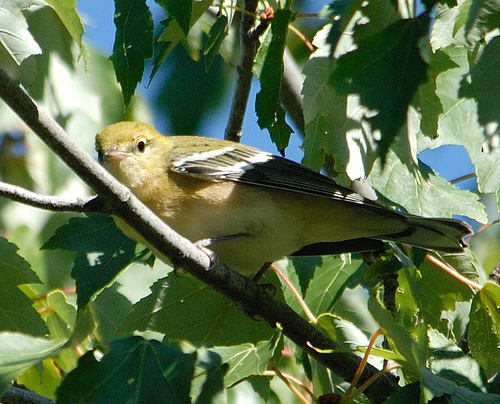
this yellow bird has brown wings with white wingbars.
mustard yellow bird, brown wings, with two white wingbars, black eyes,pale tan bil.
this bird is mostly yellow, with large wingsa small yellow bird with a short, orange beak and black, yellow, and white wings.
the bird has a tan belly and head with brown striped wings and tail.
this bird has feathers that are black and has a yellow body
this bird has wings that are black and has a yellow belly
this bird is a plump size with a yellow head and body with brown wings with two white wingbars.
a small bird with a yellow belly, breast,a nd head with black wings with white wingbars.
this bird is green with black and has a very short beak.
Species: Bay Breasted Warbler